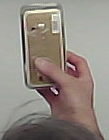
Product: rocher_chocolate